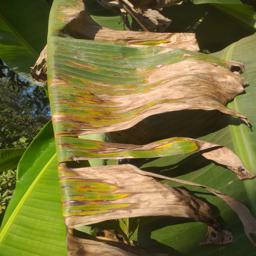
Label: MALBHOG LEAF